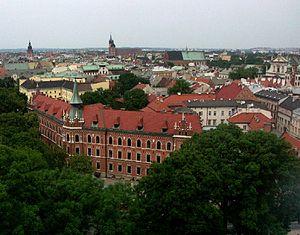
Cet article recense les sites inscrits au patrimoine mondial en Pologne.
La 2ᵉ session du Comité du patrimoine mondial a eu lieu du 5 septembre 1978 au 8 septembre 1978 à Washington, aux États-Unis.